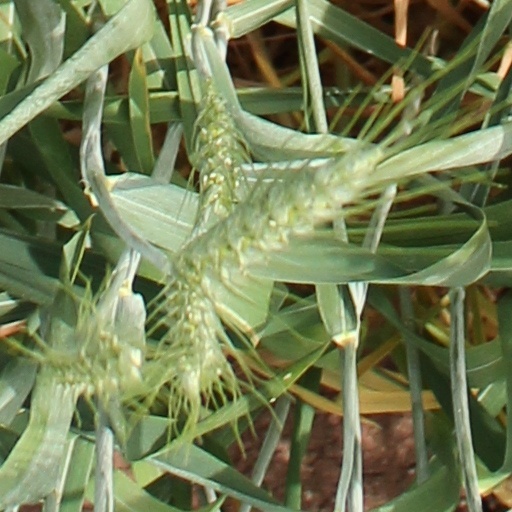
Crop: wheat